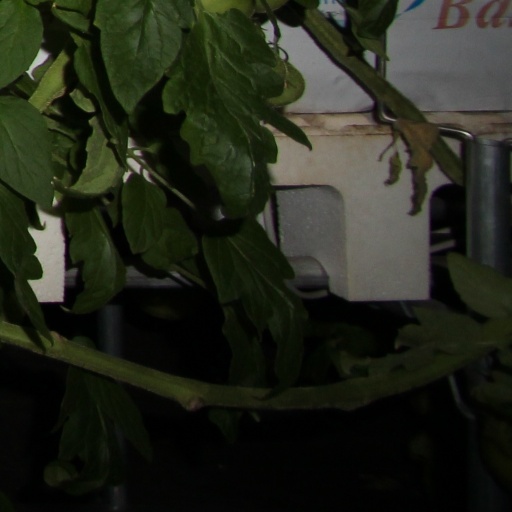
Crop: tomato